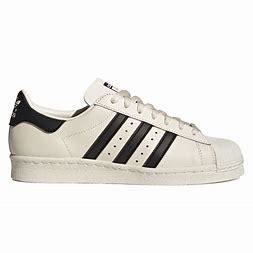
Brand: Adidas
Model: Superstar 82